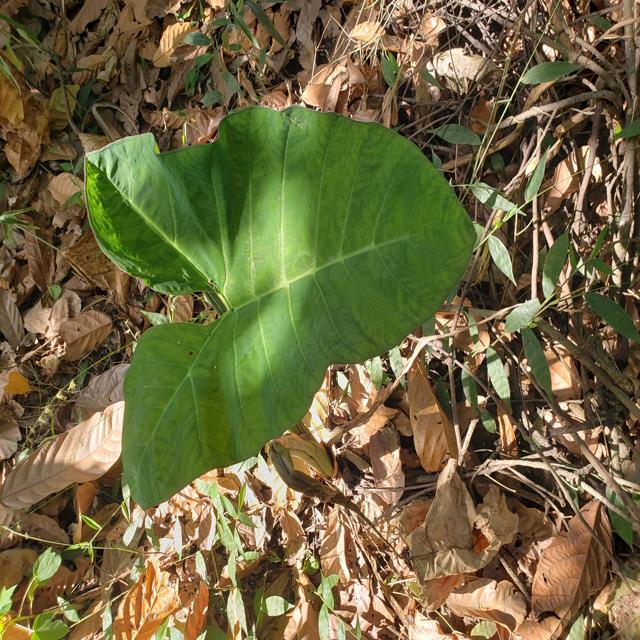
Label: Healthy